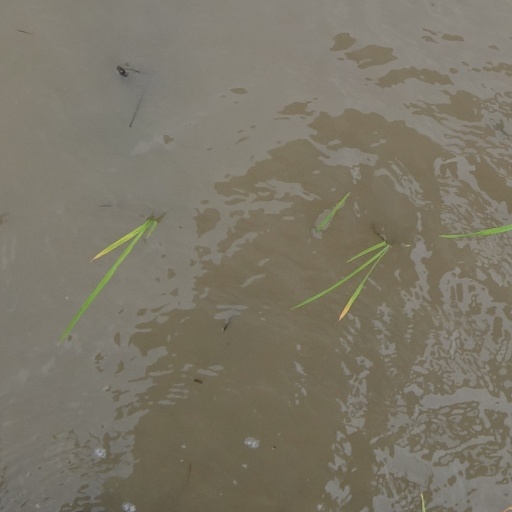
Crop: rice